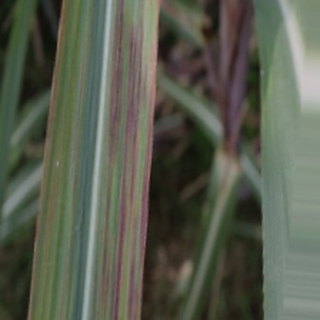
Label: sugarcane_bacterial_blight